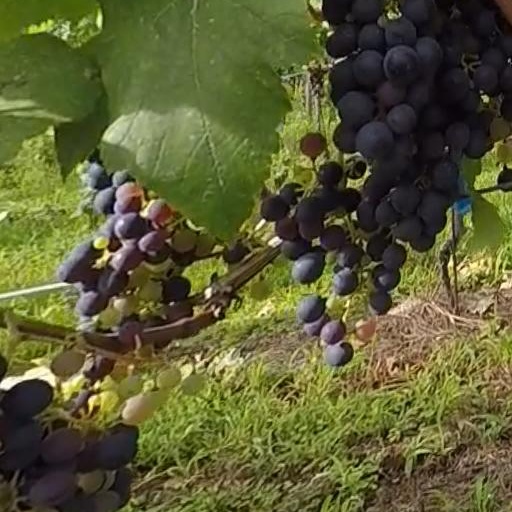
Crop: grape